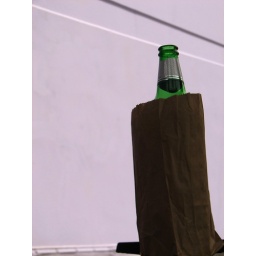
an empty bottle sits in a sack on the street in front of a purple building